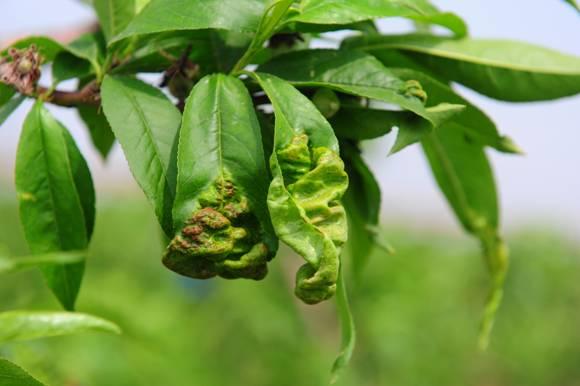
Plant: Peach
Disease: peach leaf curl